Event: Ecuador Earthquake
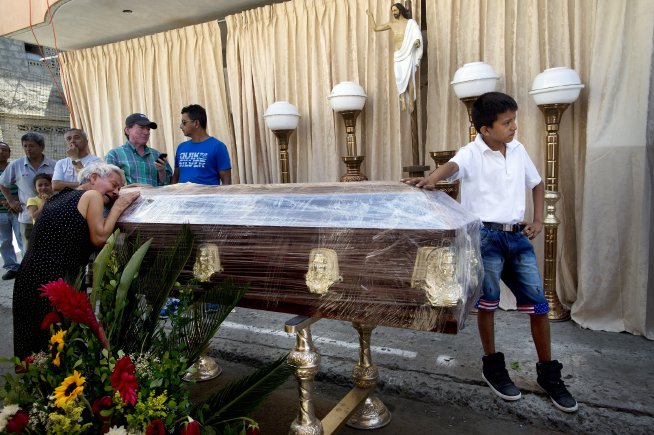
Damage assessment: damage